Régua railway station

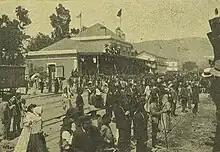
Portuguese royal train in the Régua railway station, 1907.

The station is located in the town of Peso da Régua, with access by the Largo da estação (Square of the station).